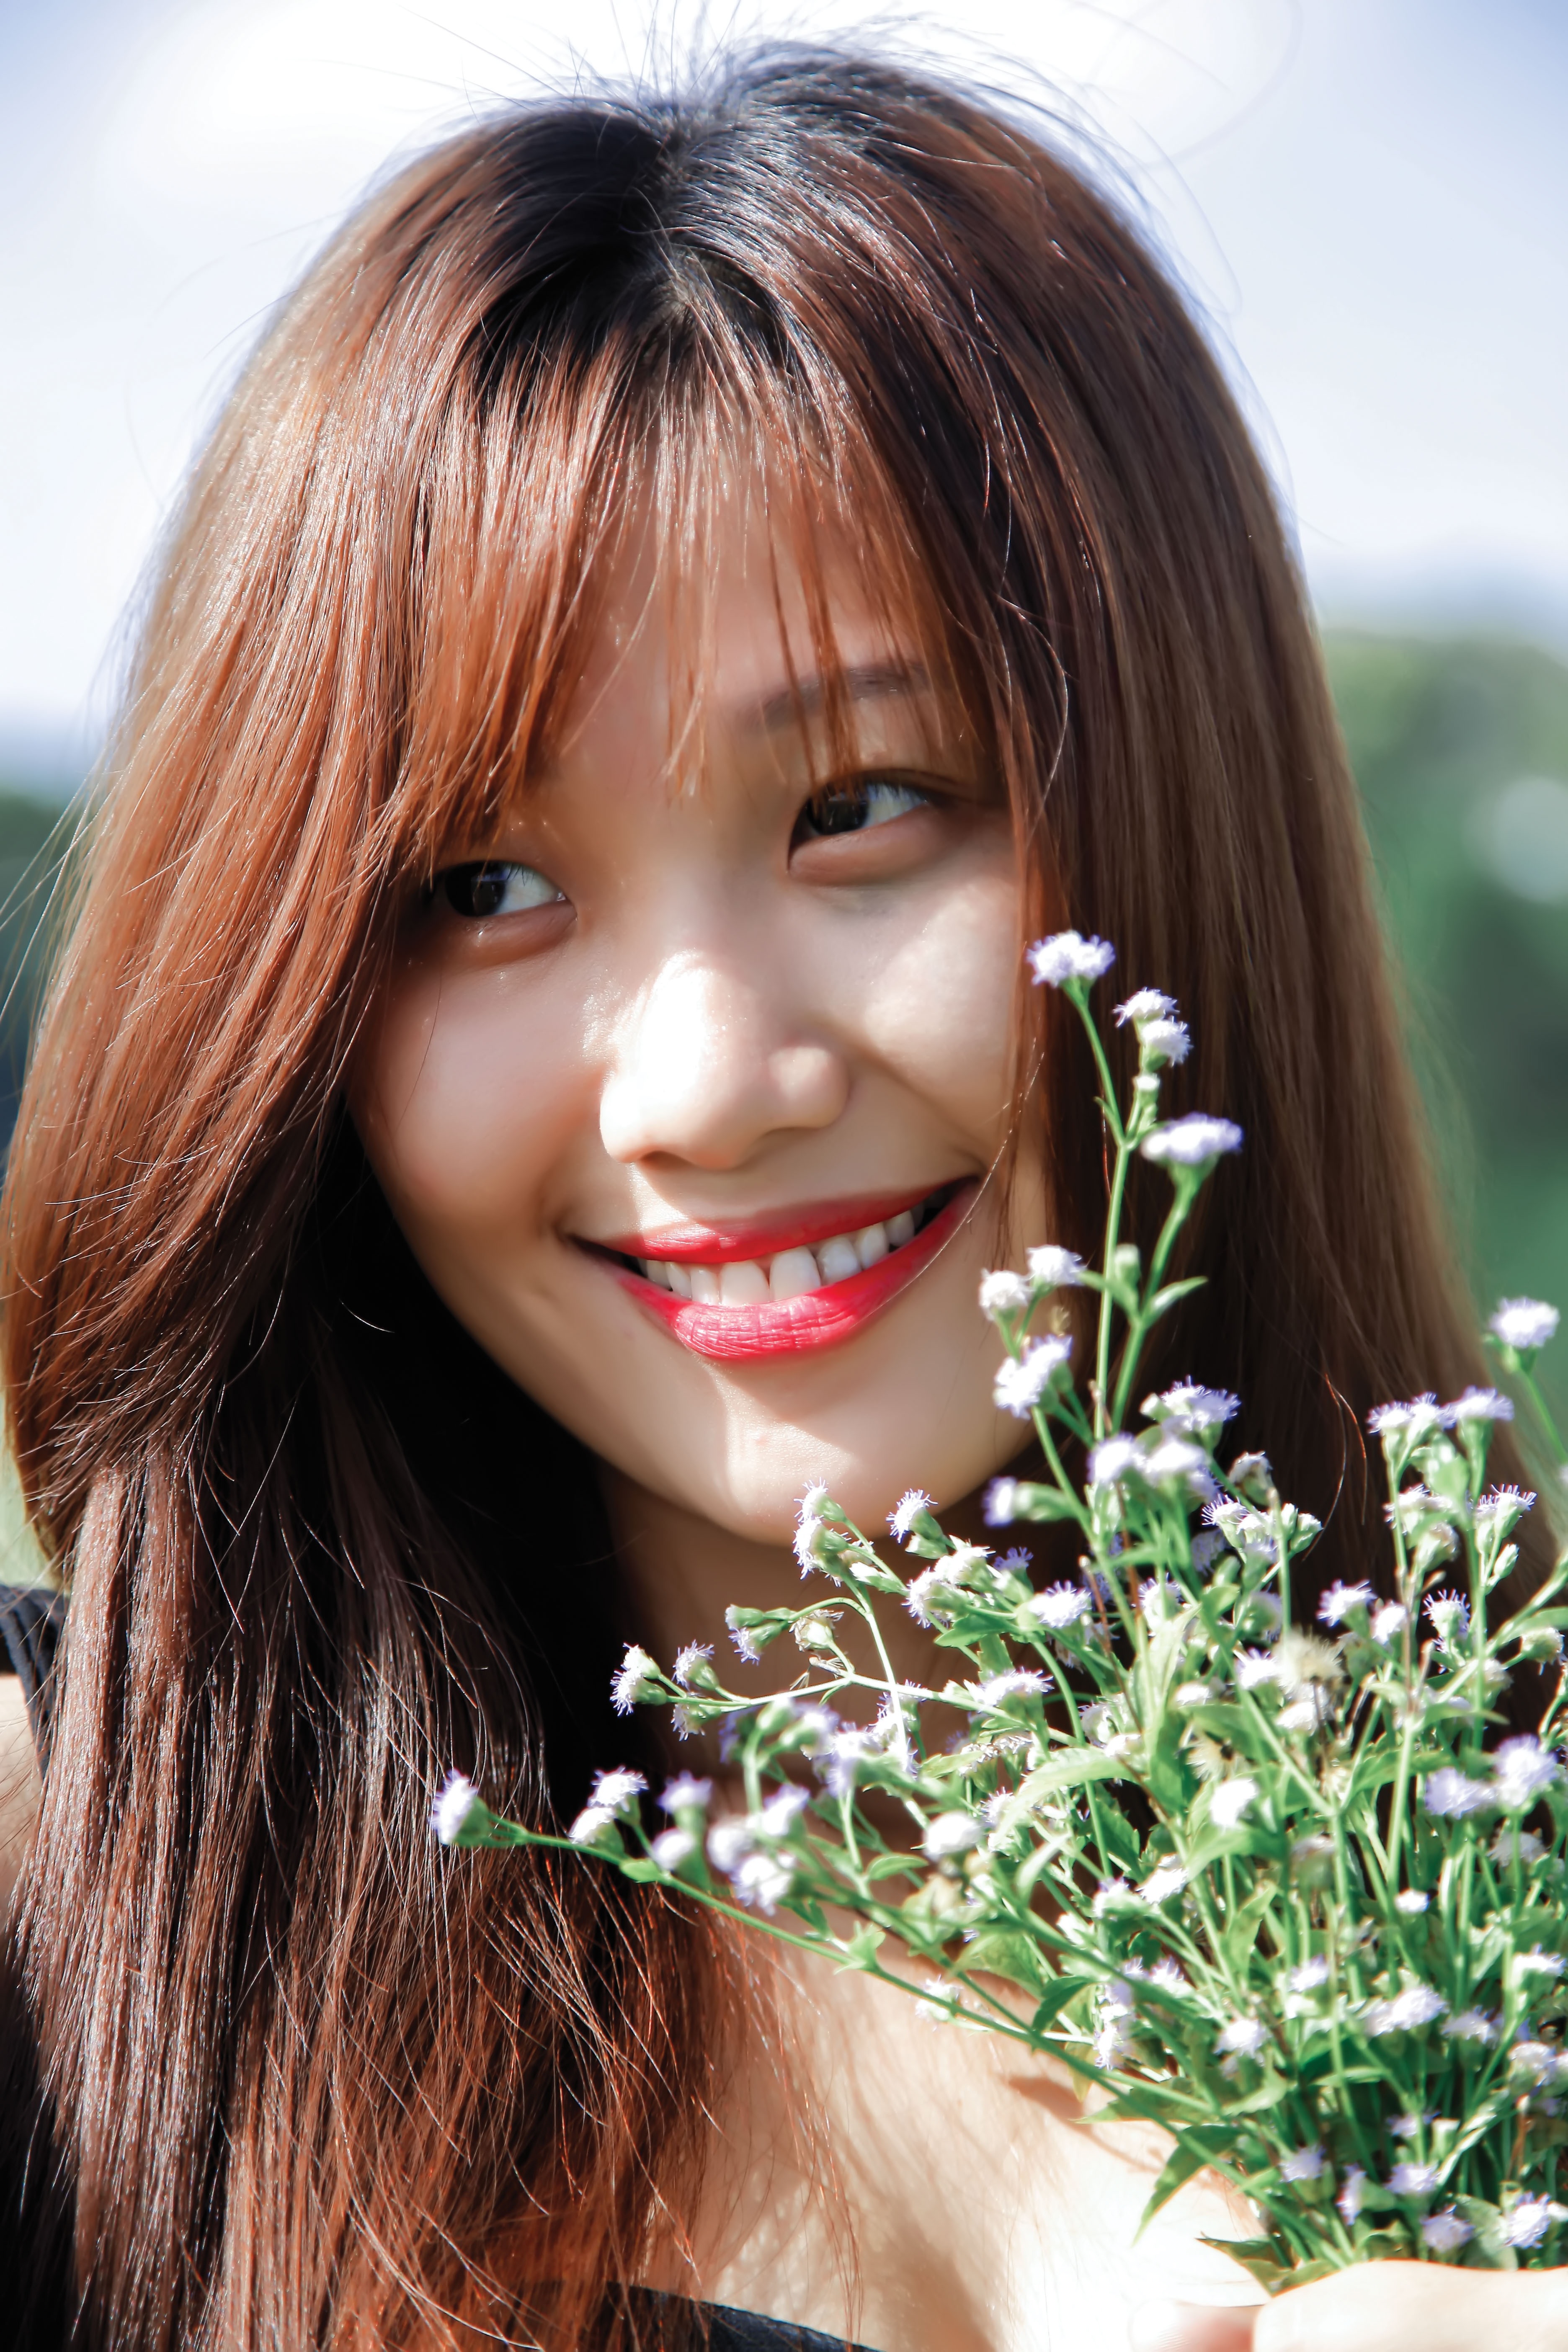
person, people, girl, woman, hair, white, flower, cute, female, portrait, model, young, spring, fashion, lady, lip, hairstyle, long hair, make up, close up, face, happy, eye, head, skin, beauty, blond, organ, sweetness, brown hair, portrait photography, hair coloring, human hair color